Automatix

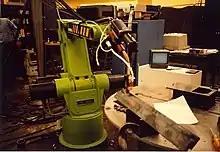
SeamTracker vision-guided arc welding robot under development

Automatix raised large amounts of venture capital, and went public in 1983, but was not profitable until the early 1990s. In 1994, Automatix merged with another machine vision company, Itran Corp., to form Acuity Imaging, Inc. Acuity was acquired by "Robotics Vision Systems Inc." (RVSI) in September 1995. As of 2004, RVSI supported the evolved Automatix machine vision package under the PowerVision brand.